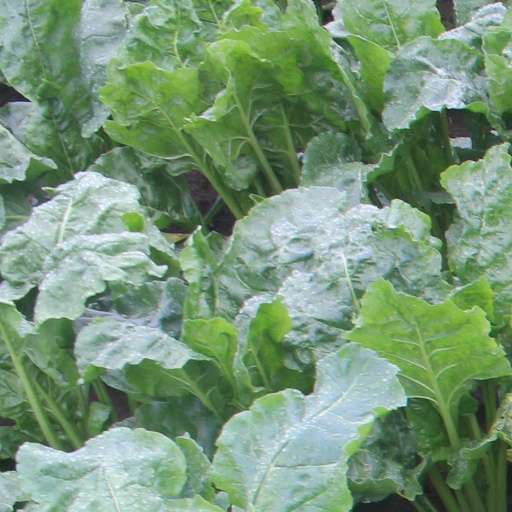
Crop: sugar beet